Grass Hills National Park

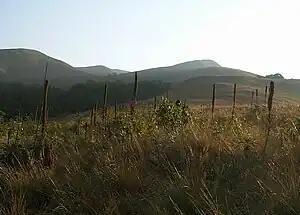
Trek route to Silvemedu peak in the GHNP, Valparai

Grass Hills National Park is a protected area in the Western Ghats, India, and a part of the Anamalai Tiger Reserve, forming its boundary with Eravikulam National Park in neighbouring Kerala state. It is not an actual National Park. It spreads over 65,000 hectares. The landscape is a combination of peaks and high plateaus above MSL composed of montane shola-grassland ecosystem that is unique to the higher ranges of the Western Ghats of Kerala and Tamil Nadu.